Alexander Fleming

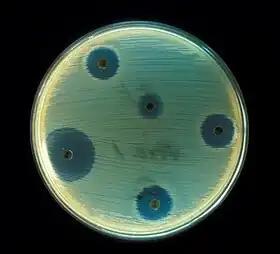
Modern antibiotics are tested using a method similar to Fleming's discovery.

Fleming also successfully treated severe conjunctivitis in 1932. Keith Bernard Rogers, who had joined St Mary's as medical student in 1929, was captain of the London University rifle team and was about to participate in an inter-hospital rifle shooting competition when he developed conjunctivitis. Fleming applied his penicillin and cured Rogers before the competition. It is said that the "penicillin worked and the match was won." However, the report that "Keith was probably the first patient to be treated clinically with penicillin ointment" is no longer true as Paine's medical records showed up.